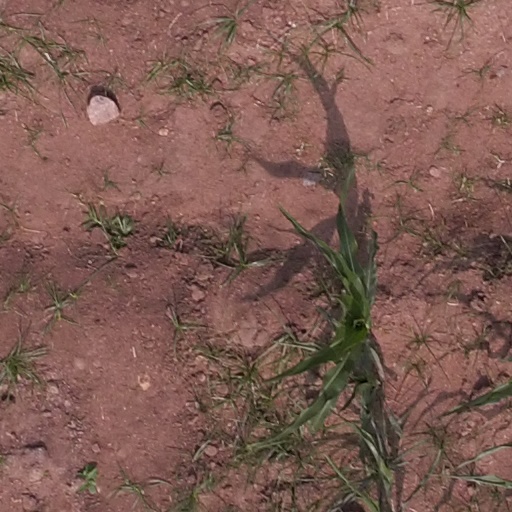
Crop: maize; corn